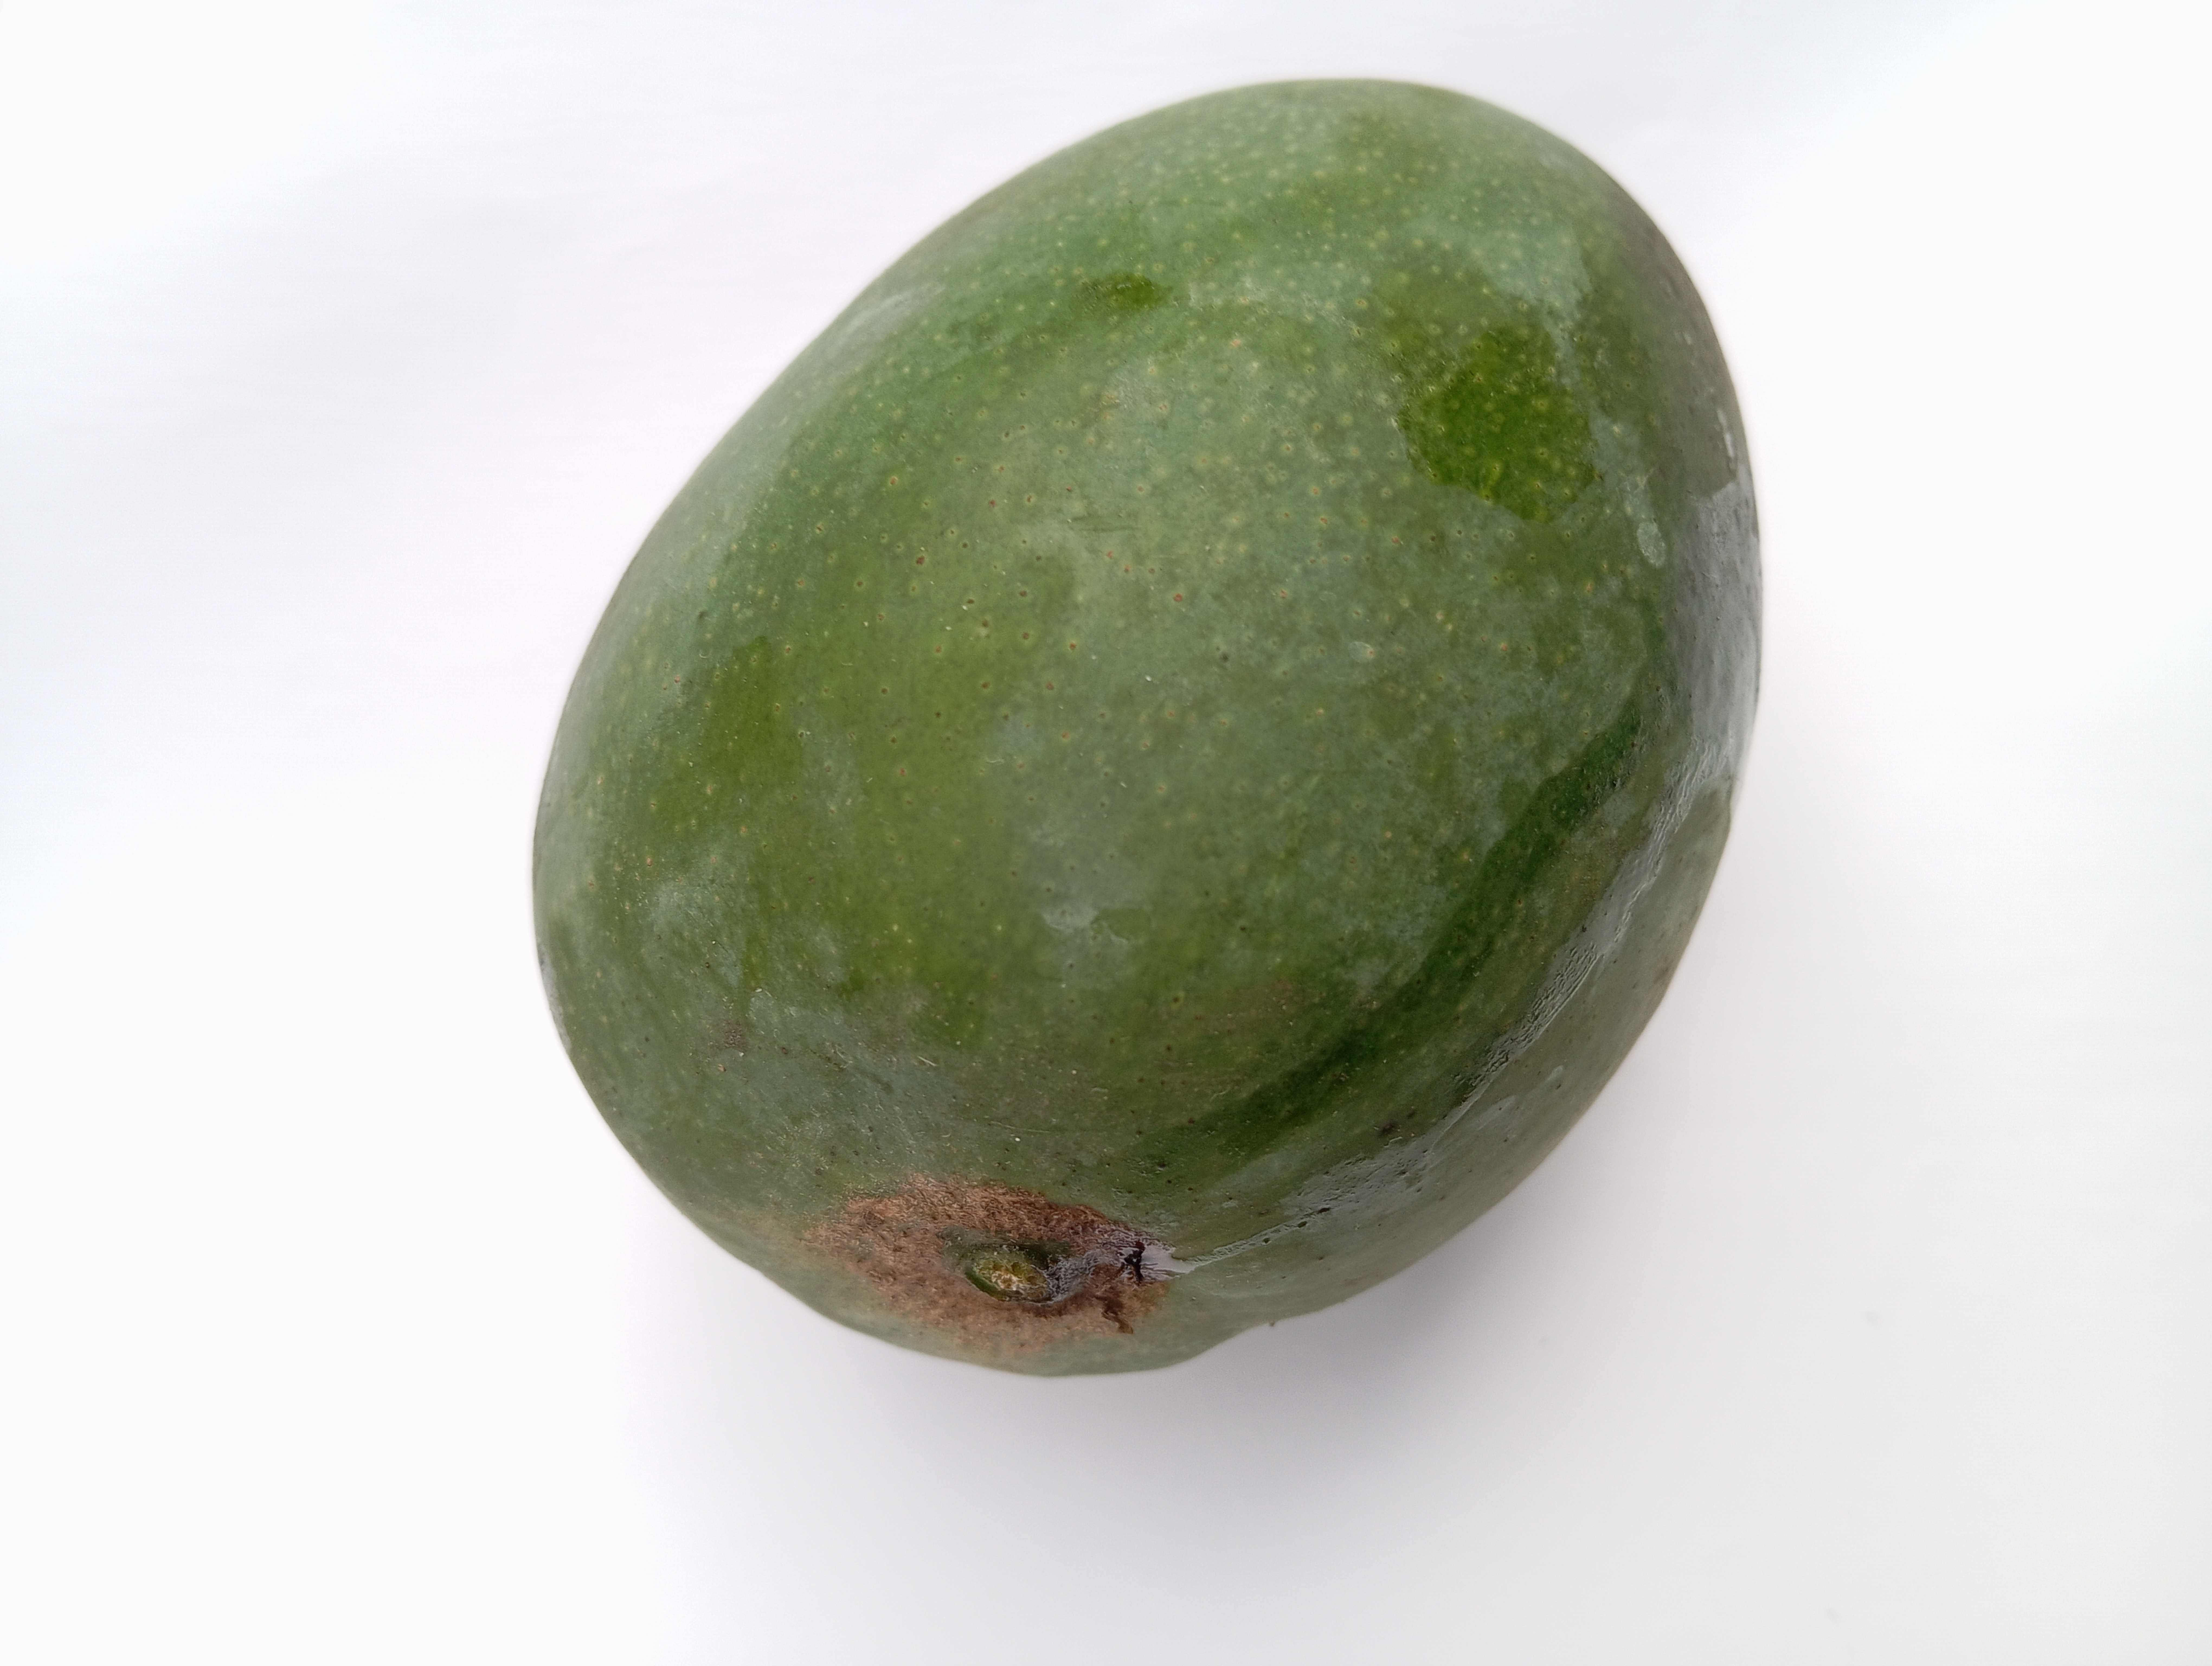
Mango variety: Himsagar